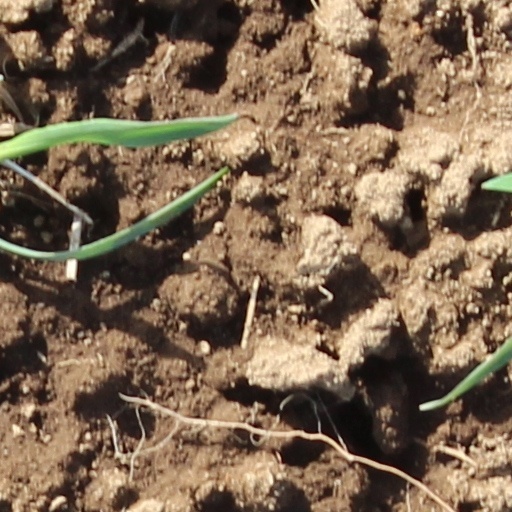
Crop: wheat